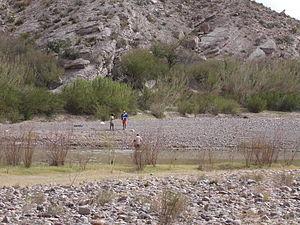
La frontière entre les États-Unis et le Mexique mesure environ 3 150 kilomètres, et va de l'océan Atlantique à l'océan Pacifique. Surnommée la tortilla border, elle traverse essentiellement des régions arides et relativement peu peuplées. Le fleuve Rio Grande ou Río Bravo marque une partie de son parcours. L'écart de développement économique entre les deux pays ainsi que l'Accord de libre-échange nord-américain ont contribué à établir une forte interdépendance entre les deux côtés de la frontière avec l'apparition côté mexicain de maquiladoras qui a favorisé le développement de nombreuses villes-jumelles dont la plupart existaient auparavant. Avec 181 millions de personnes l'ayant franchie, elle est la frontière la plus empruntée du monde. Cependant, elle fait aussi l'objet d'une surveillance importante de la part des États-Unis, via la Patrouille frontalière des États-Unis, qui cherche à limiter l'afflux d'immigrants. Sur une partie de sa longueur, elle est ainsi fermée par un mur.